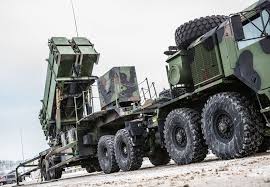
Label: 30N6E